The Dirty Heels

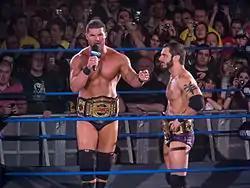
Roode (left) and Aries (right) as the TNA World Tag Team Champions

The Dirty Heels was a professional wrestling tag team, consisting of Austin Aries and Bobby Roode.